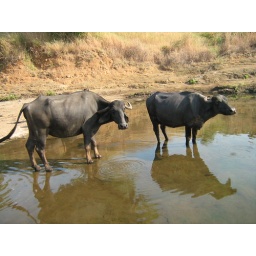
0329 Buffalo's in the river with the road we travelled on to